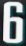
Number: 6